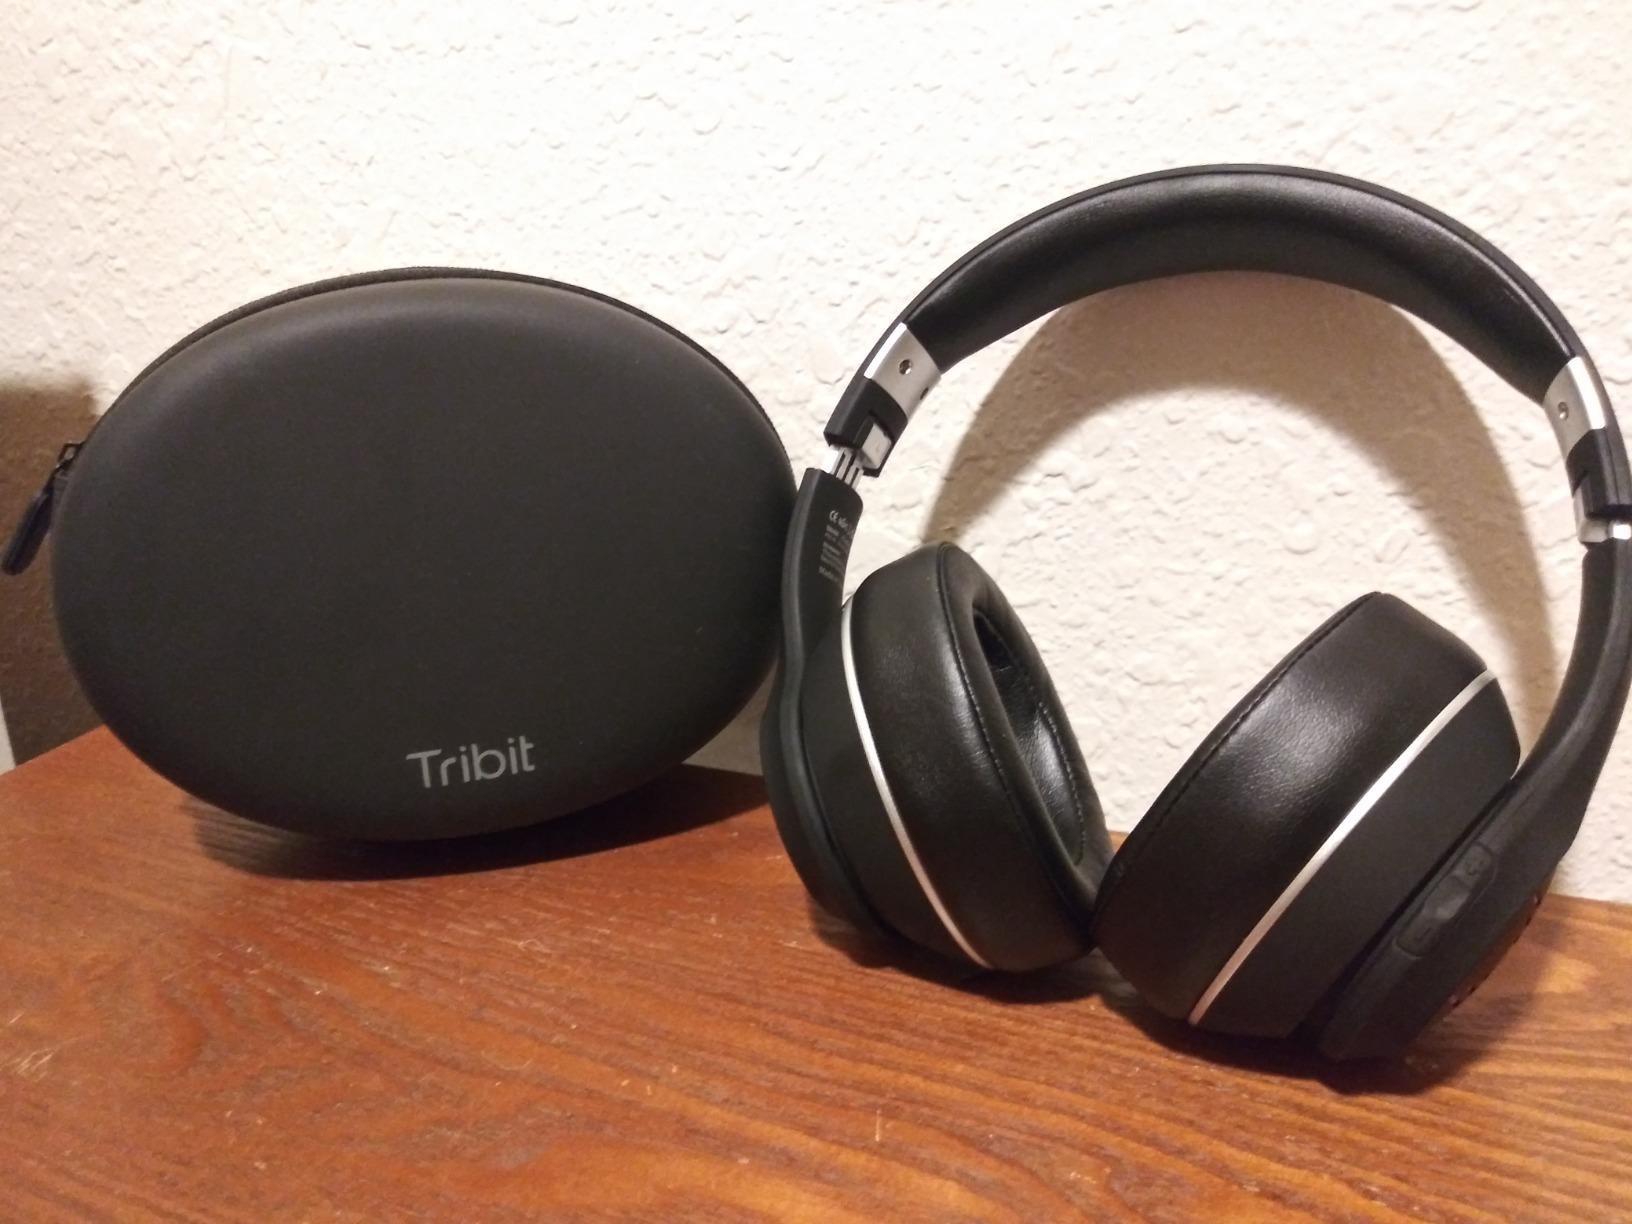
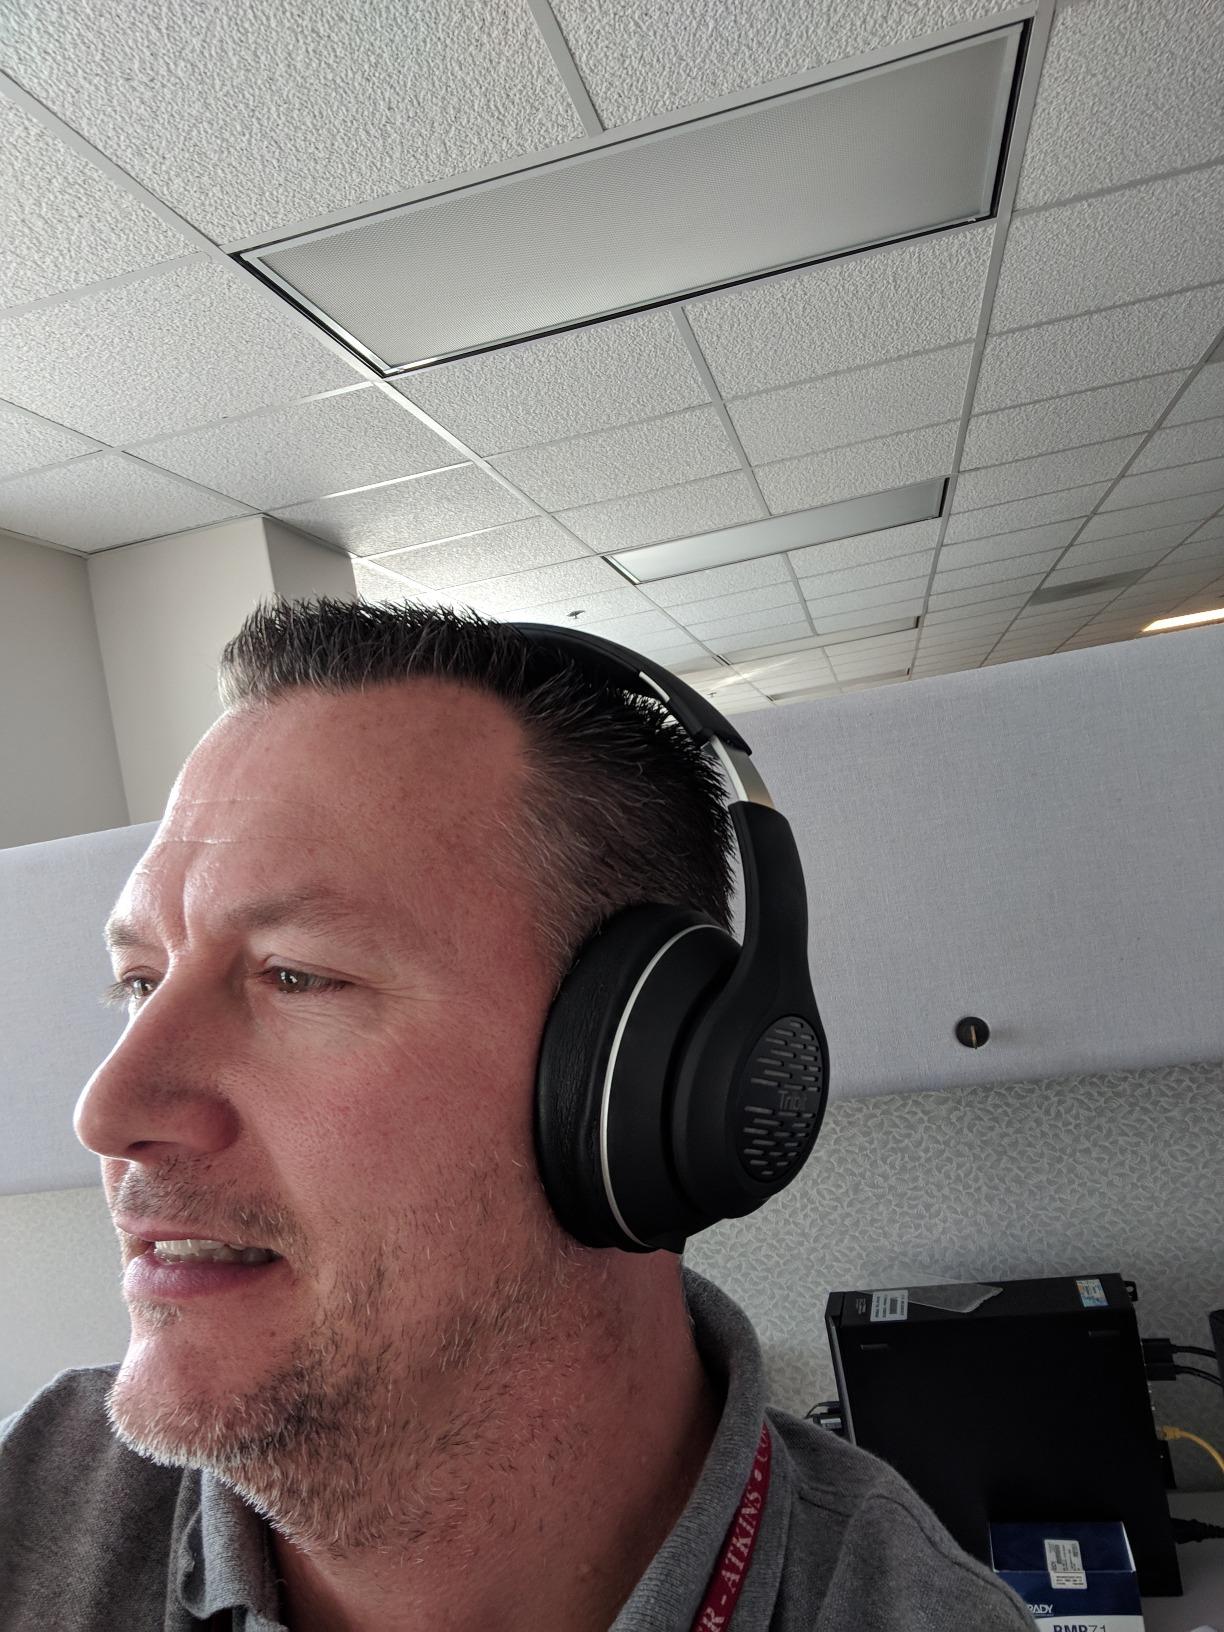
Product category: headphones
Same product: yes